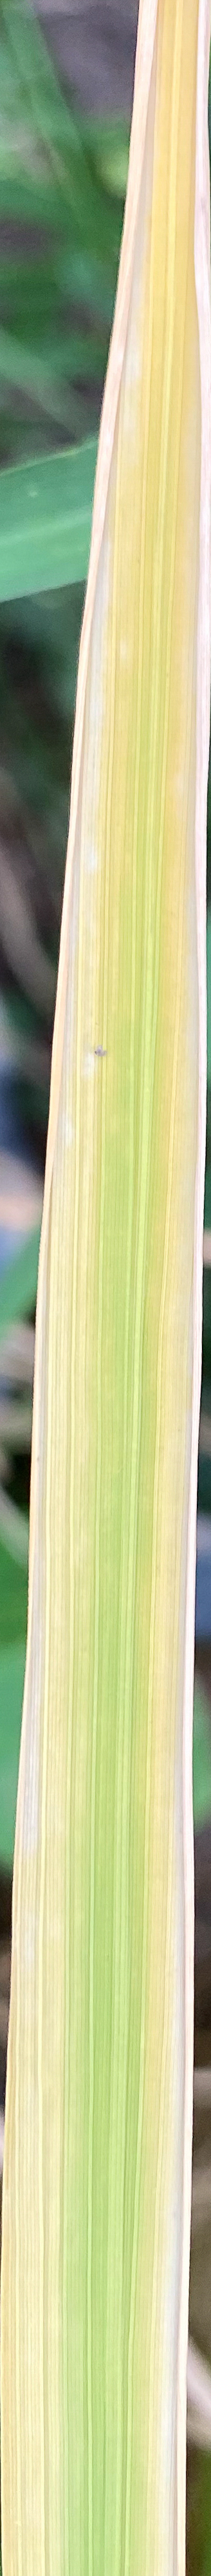
Nhãn: N